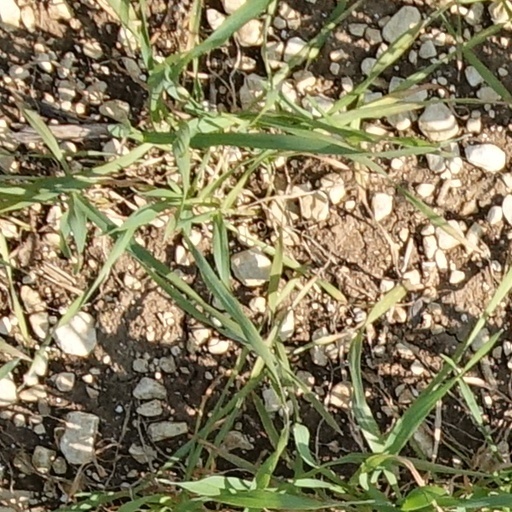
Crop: wheat